Ringzug

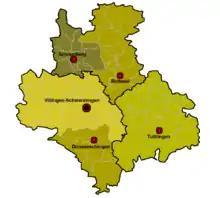
The Region Schwarzwald-Baar-Heuberg

In January 1995, the regional association of Schwarzwald-Baar-Heuberg was presented by the Tübingen transport consultant Gerd Hickmann with an elaborate study of an integrated timetable for buses and trains in the Schwarzwald-Baar-Heuberg region. This suggested an integrated regular-interval timetable be introduced in the region to connect rail and bus services. The backbone of this new transport concept would be a "Ringzug". Following Hickmann's study his colleague Ulrich Grosse supervised the development of the concept and advised the political authorities to implement it. In January 1996. the district councils of Tuttlingen, Rottweil and the Schwarzwald-Baar-Kreis decided to implement the developed concept under the so-called "Trossingen agreement" ("Trossinger Vereinbarung"). The residence of then Premier Erwin Teufel as the region's representative in the parliament of Baden-Württemberg assured the promotion of the new transport system.